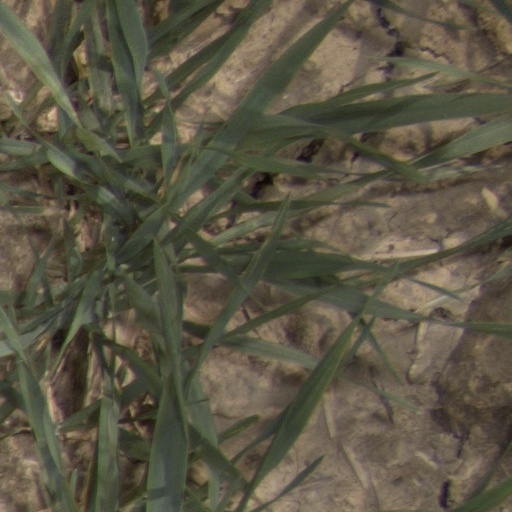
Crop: wheat